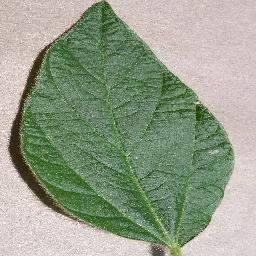
Label: Soybean___healthy